Dmitry Morduhai-Boltovskoi

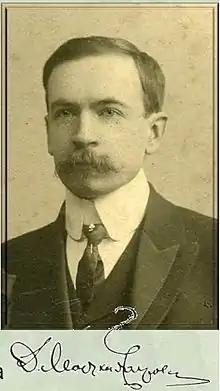
D.D.Morduhai-Boltovskoi (1876–1952)

Dmitry Dmitrievich Morduhai-Boltovskoi (Pavlovsk, August 8, 1876 – Rostov-on-Don, February 7, 1952) was a Russian mathematician, best known for his work in analysis, differential Galois theory, number theory, hyperbolic geometry, and history of mathematics. His annotated translation of Euclid's "Elements" in Russian is also well-regarded.